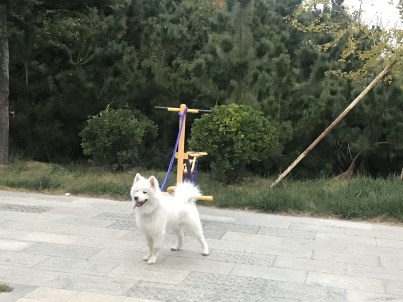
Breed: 2192-n000088-Samoyed